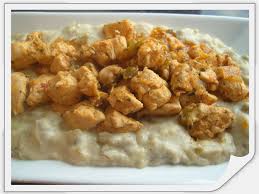
Yemek: hunkar_begendi